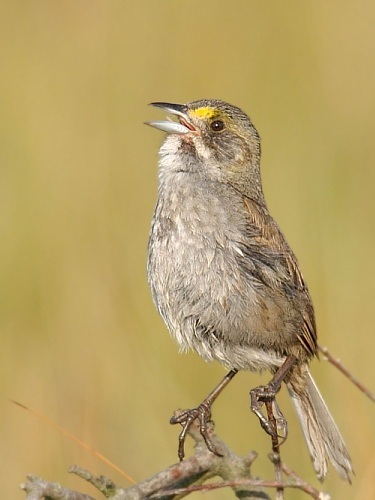
the bird has white and gray throat, gray crown and nape with brown tarsus and feet.
this small bird is mostly covered in grey and white feathers, except for the yellow patch on its face, and light tan along its back.
a medium sized dirty grey bird with a yellow nape. a light brown under be,lye and sharp claws.
this small bird is predominately shaded medium-broken with a vivid splotch of yellow coloring above it's eyes.
the bird has brown tarsus and feet, a light brown belly and breast, and a darker brown back.
this particular bird has a brown and white belly and breast and yellow superciliary
this small bird has a yellow patch in between it's eyes and a short, pointed beak.
small brown and grey bird with medium length brown tarsus and a small round black eye.
this bird has a white and brown breast coloration and a yellow superciliary
this bird is grey with brown and has a long, pointy beak.
Species: Seaside Sparrow